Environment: real
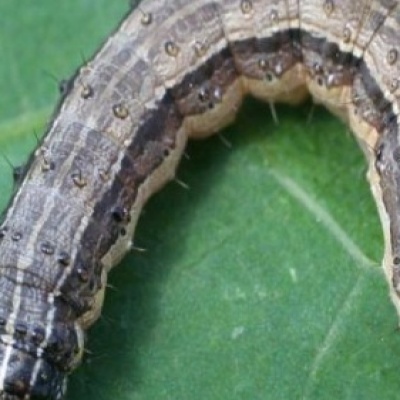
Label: fall_armyworm